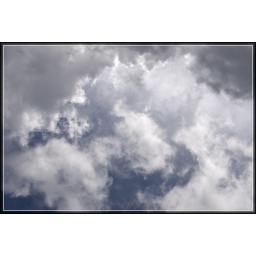
Patterns of white clouds in a blue sky